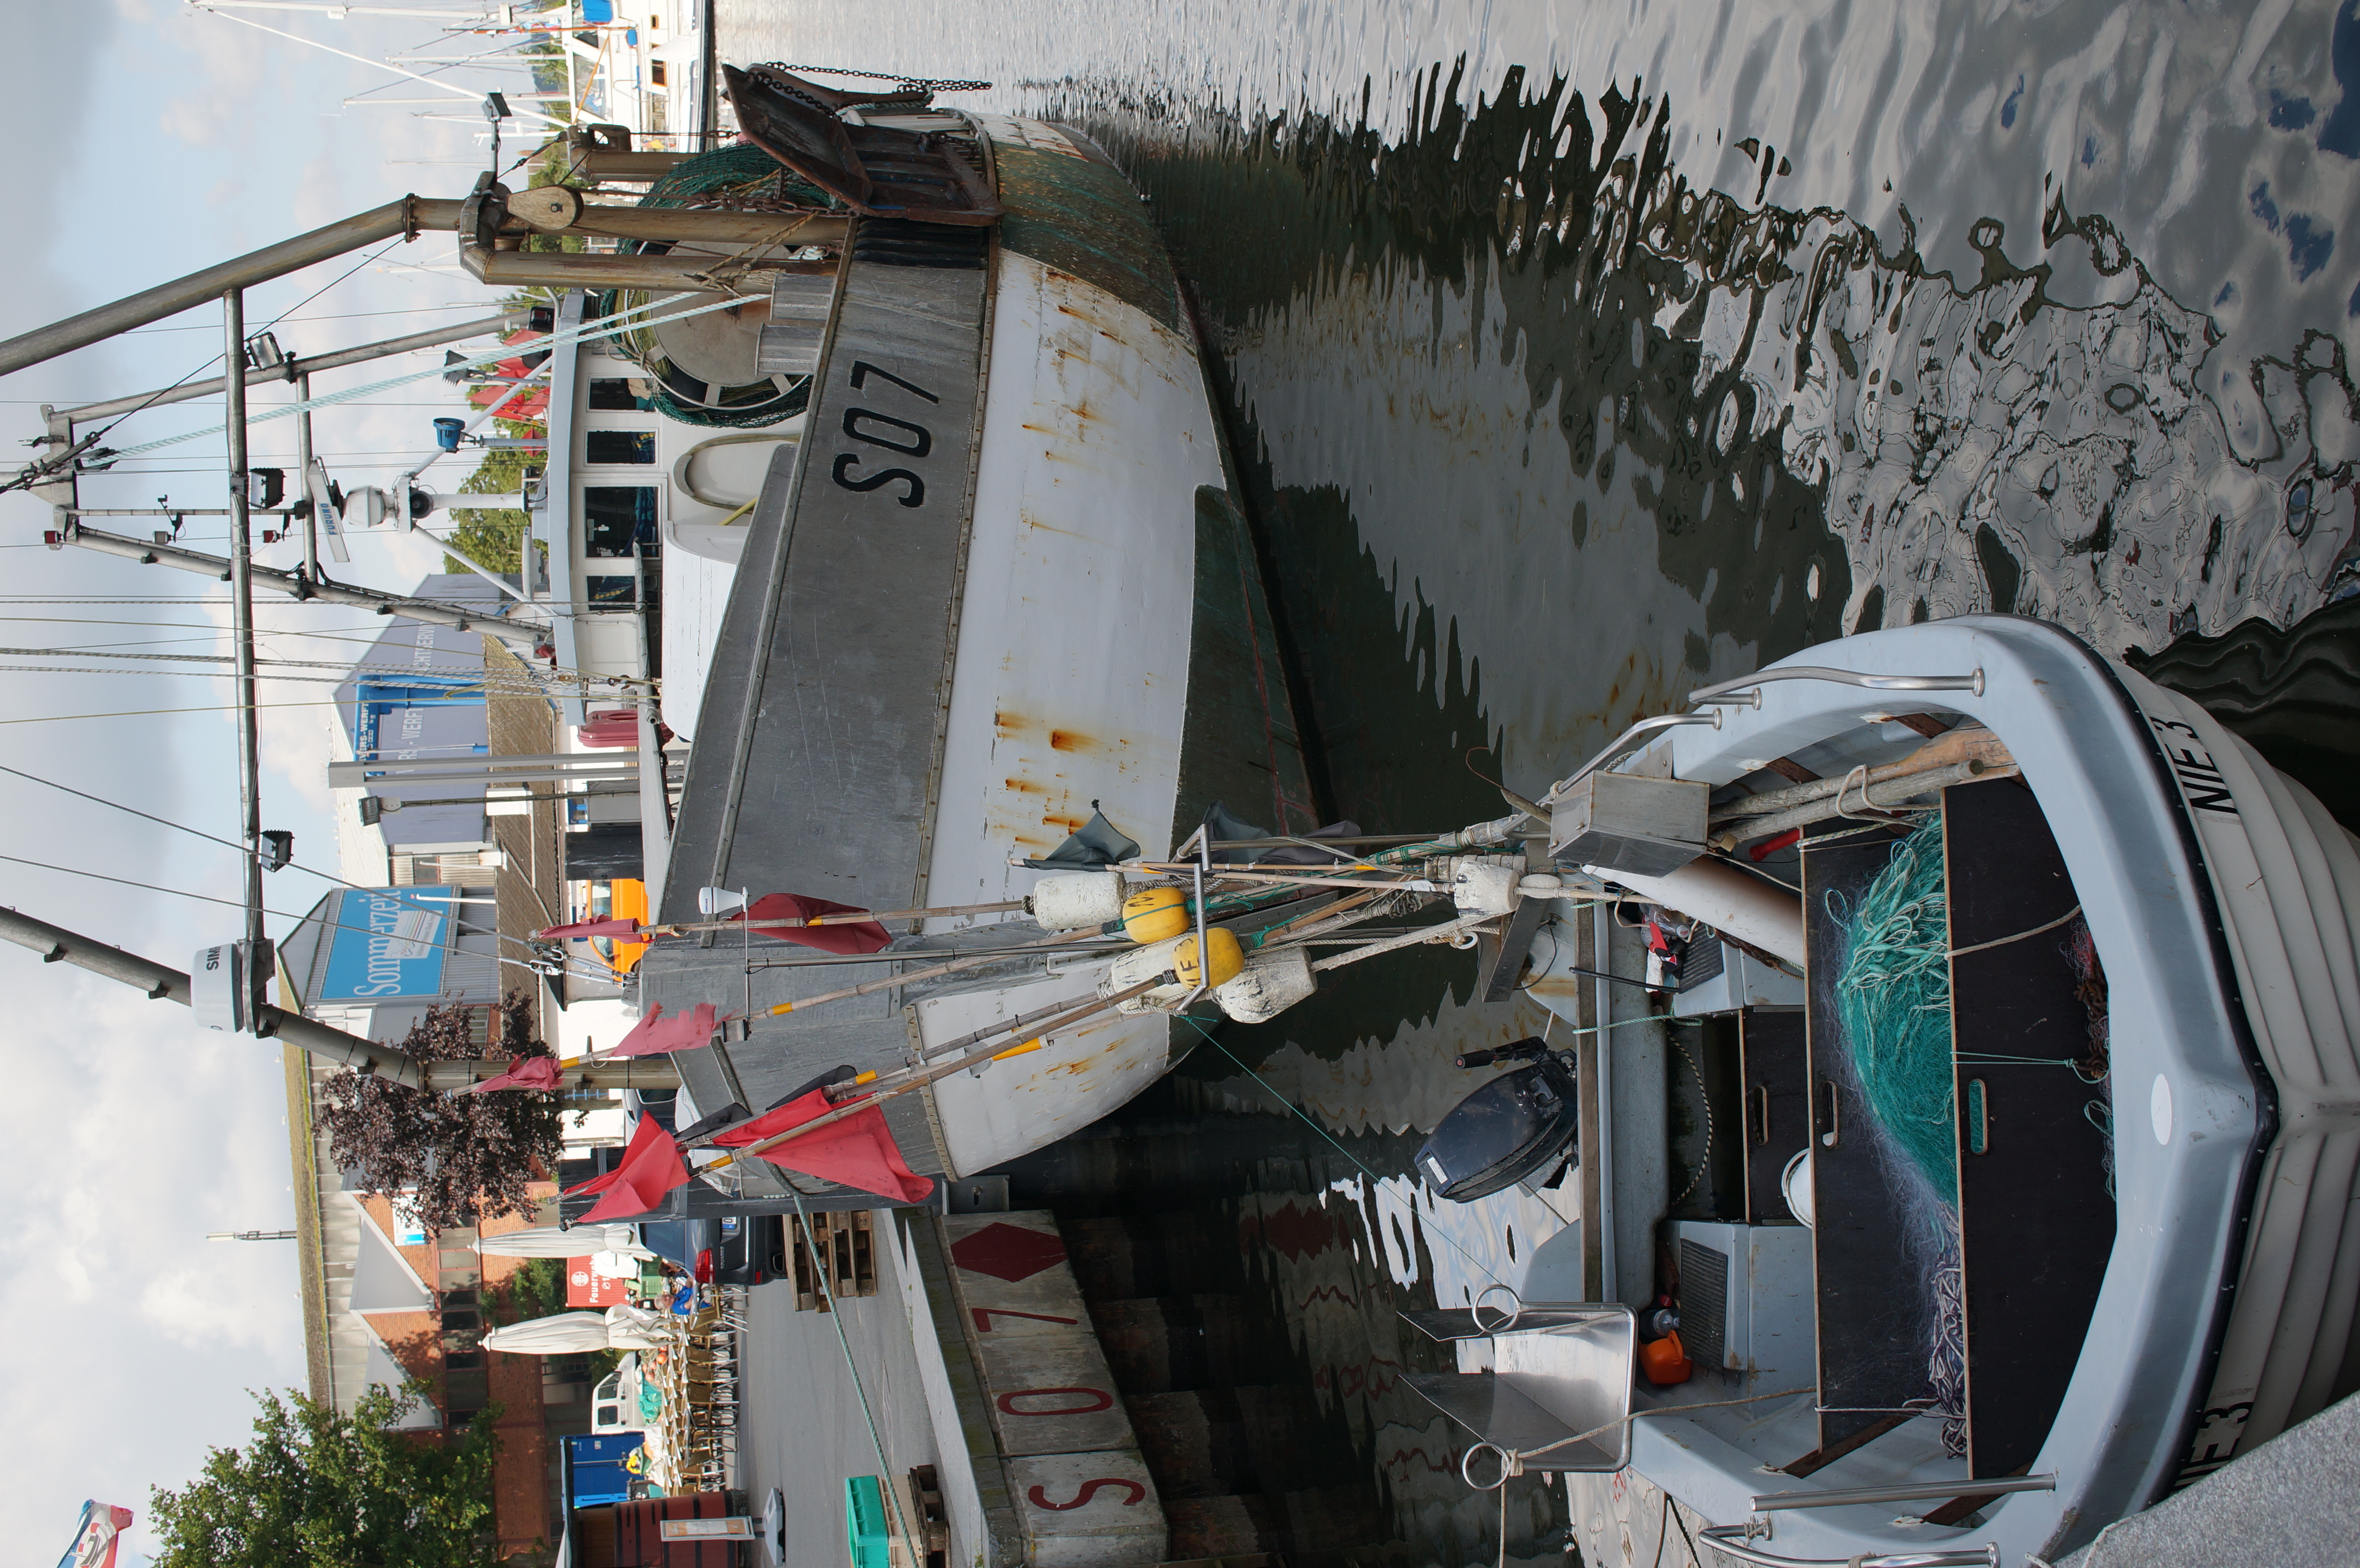
transport, vehicle, 2014, waste, germany, deutschland, sony, sigma, nex, nex6, lenstagged, steffenzahn, 30mm, sigma30mm28exdn, sigma30mmf28, sigma30mmf28dn, sigma30mm, schleswigholstein